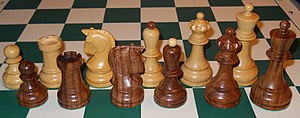
Dubrovnik skakbrikker
Dubrovnik skakbrikker fremstillet i 2015 af Chess Bazaar of India.[2]
Durbovnik skakbrikker er skakbrikker af en særlig udformning med stor indflydelse fra Staunton skakbrikker, der bruges til at spille skak. Skakbrikkerne bliver betragtet som at have stor historisk betydning og de er en designklassiker.